Belgian heraldry

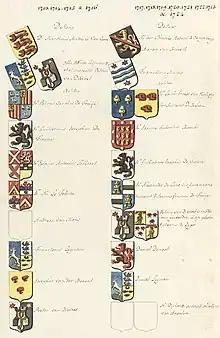
18th century roll of arms of members of the Drapery Court of Brussels.

Arms of the Belgian nobility are regulated by the Council of Nobility.